Ippolita Maria Sforza

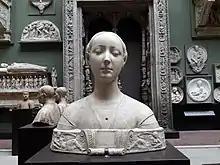
Alleged bust of Ippolita: plaster cast in the Victoria and Albert Museum in London, made around 1899 from an original preserved in Berlin and destroyed during the Second World War.

Alfonso's violent reaction should not come as a surprise: after all, he was deeply hated by the Neapolitan people for having offended his subjects with "the cruelest insults and abuses", for committing the most heinous crimes—such as "violating virgins, taking other men's wives for his own pleasure", and for engaging in the "detestable and abominable vice of sodomy." In other words, he was simply beginning to reveal to his wife his true character. Nevertheless, Ippolita remained unfailingly faithful to him as a wife; indeed, she "distinguished herself by her great fidelity to her fearsome husband and by her extraordinary modesty". For his part, King Ferrante was extremely pleased with his daughter-in-law for her beauty, intelligence, and virtue—so much so that Sforza's ambassadors wrote that "His Majesty the King has no other pleasure, nor any other paradise does he seem to find, except when he sees her dancing and singing." In her letters to her mother, Ippolita reveals a certain discomfort at her father-in-law’s excessive displays of affection.